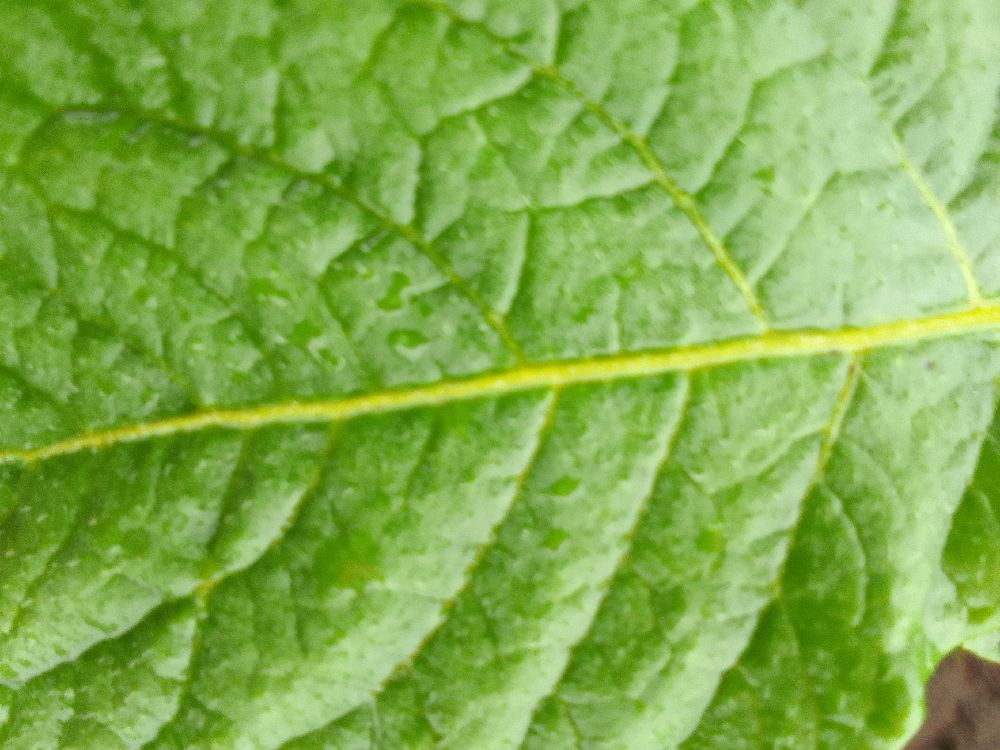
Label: Healthy